Robert S. Beightler

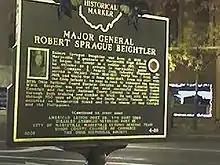
Beightler's Historical Marker at 5th Street and Main, Marysville, Ohio

Following the training of the 37th, Beightler would lead them into battle in the Pacific theater of the war. The "Buckeye Division," as the 37th was called, entered the theater in 1942. The 37th were victorious in numerous battles, including victories at New Georgia, Bougainville, the Battle of Manila, and raced the 33rd Division to liberate Baguio City. They would go on to liberate 1300 internees at the Bilibid Prison in Muntinlupa.